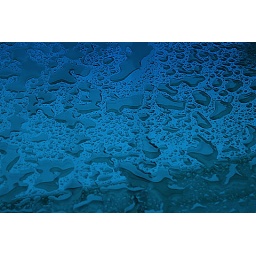
played a little in picasa. rain puddles on the glass table top